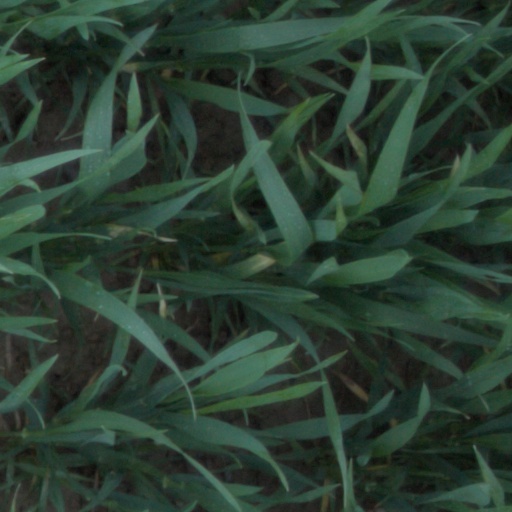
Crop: wheat